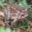
Label: frog